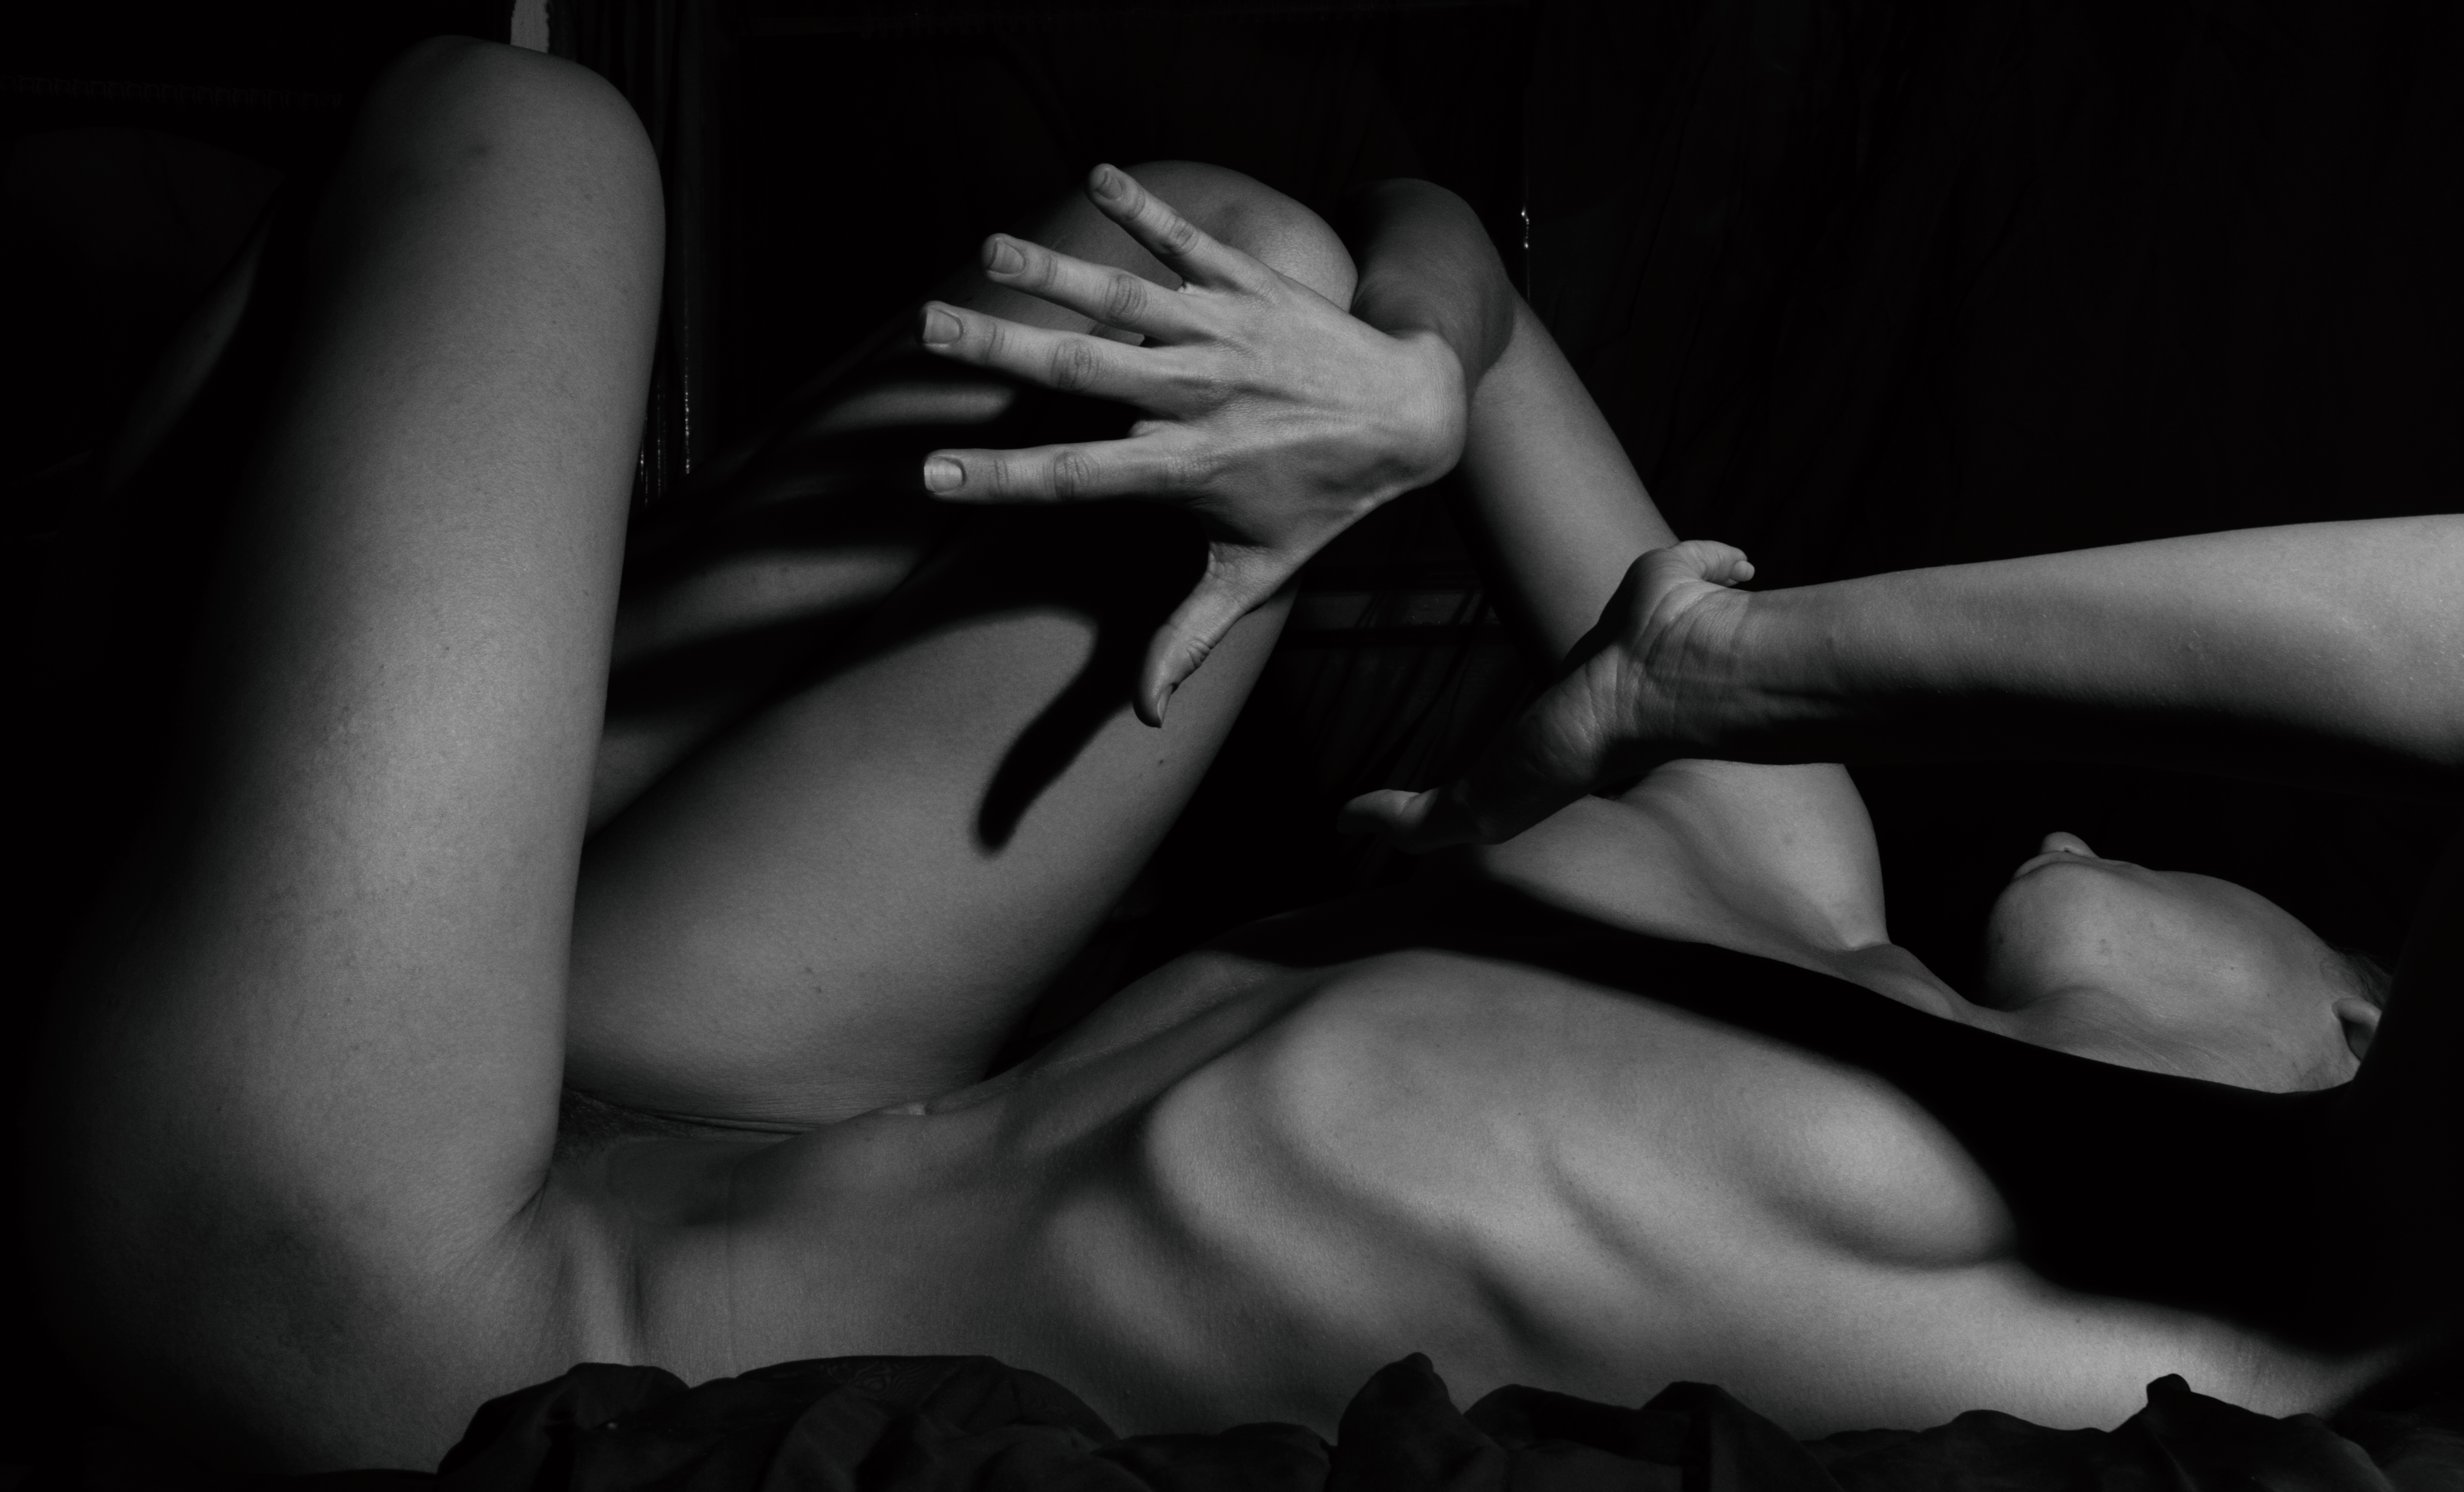
portrait, girl, body, retro, face, beautiful, look, studio, monochrome, donate, joint, hand, black, comfort, black and white, finger, gesture, flash photography, style, nail, thumb, wrist, elbow, thigh, human leg, monochrome photography, eyelash, darkness, flesh, knee, stock photography, still life photography, sitting